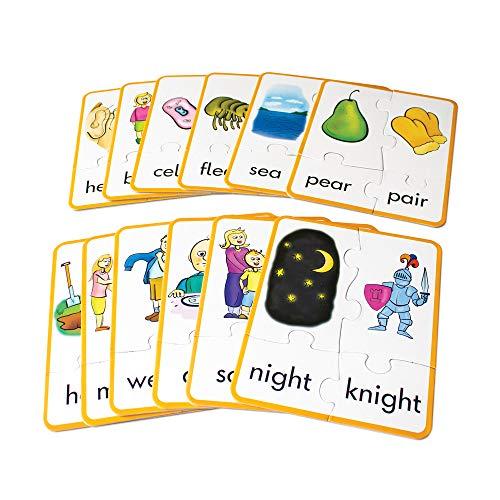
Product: Junior Learning Homonym Puzzles
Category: Toys & Games | Learning & Education | Reading & Writing | Magnetic Letters & Words
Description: The 2 sides of the puzzle can join to create a completed 4 piece puzzle to help the child visually identify the words that sound The same but are spelt differently.
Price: $10.99
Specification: ProductDimensions:7.2x6.2x2.5inches|ItemWeight:13.4ounces|ShippingWeight:13.4ounces(Viewshippingratesandpolicies)|ASIN:B07DL63T81|Itemmodelnumber:JL243|Manufacturerrecommendedage:5-8years